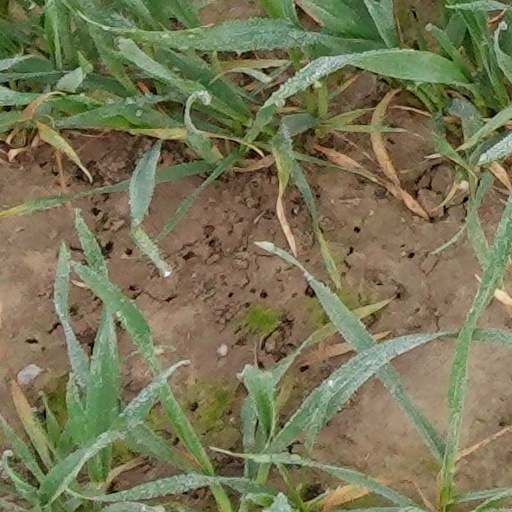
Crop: wheat